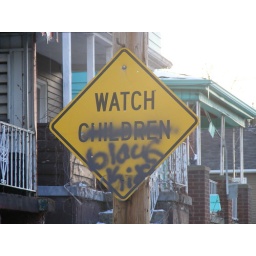
A street sign in one of our not so great neighborhoods.